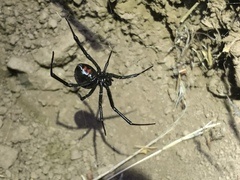
Species: Lactrodectus_hesperus